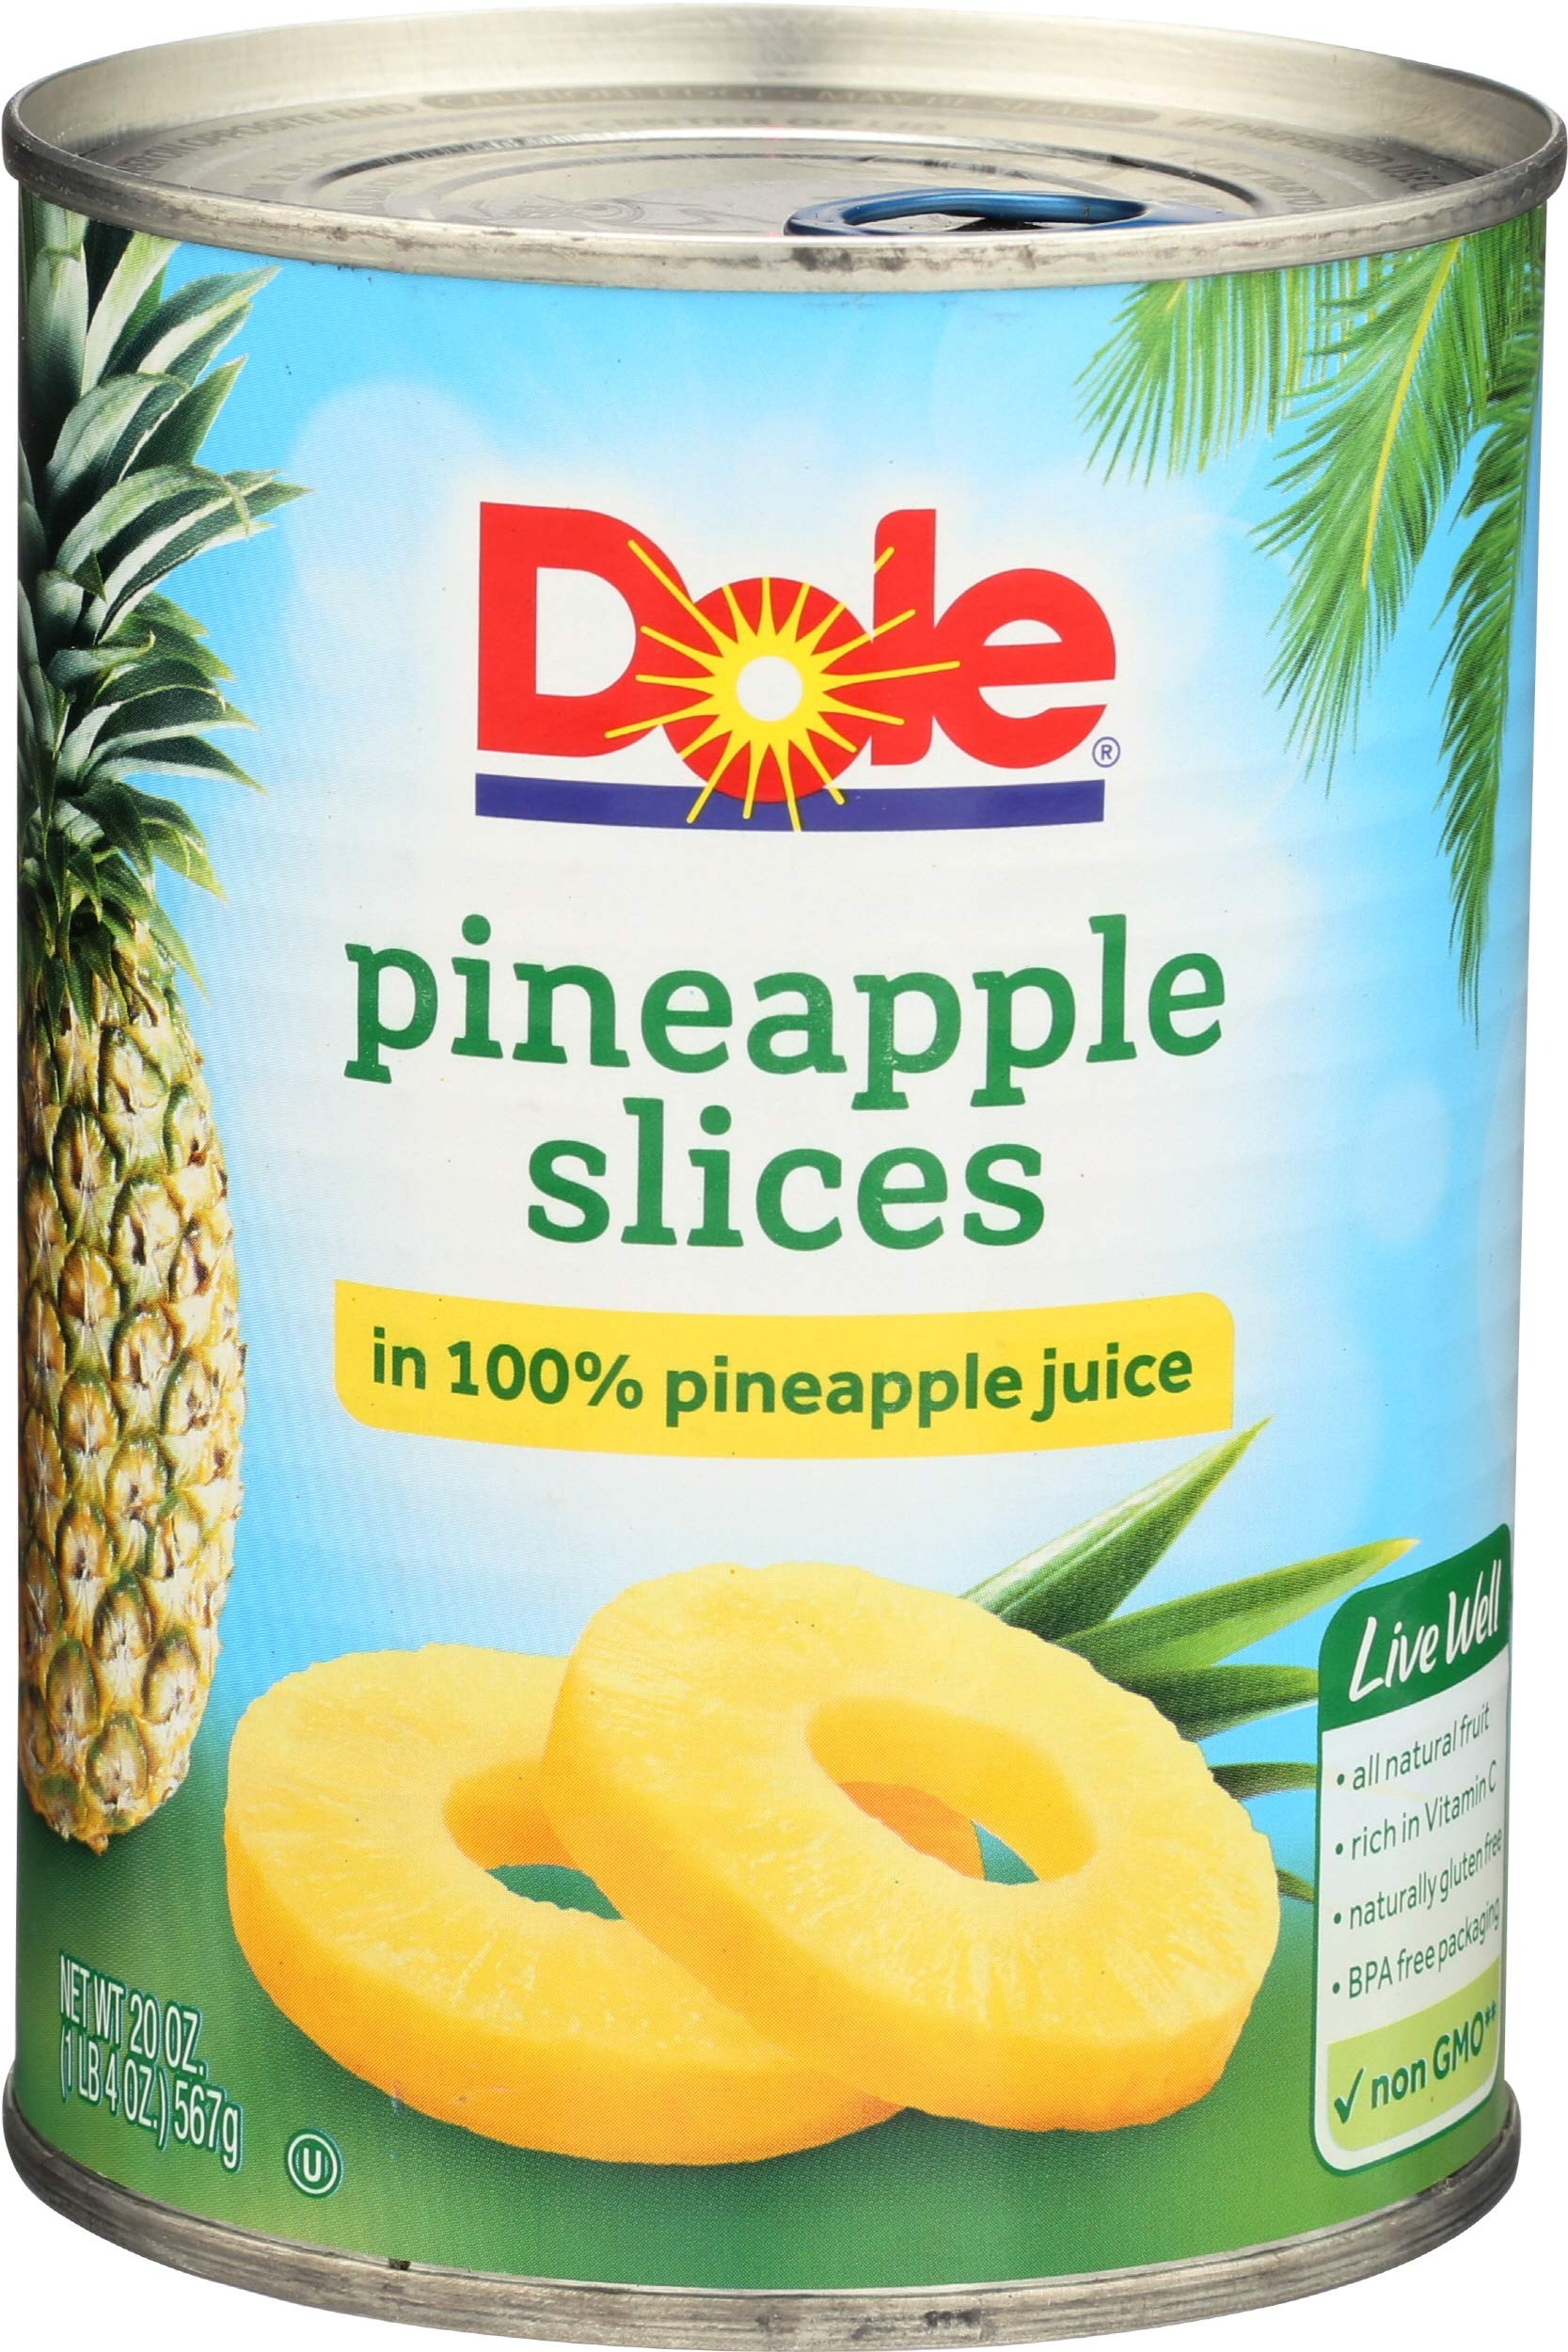
Item Name: Dole Pineapple Slices in 100% Pineapple Juice 20 oz (Pack of 12)
Bullet Point 1: All natural fruit. no sugar added. rich in vitamin c.
Bullet Point 2: Kosher.
Bullet Point 3: Dole. make every day shine. satisfaction guaranteed.
Bullet Point 4: In 100% pineapple juice.
Product Description: Dole Pineapple Slices All Natural Fruit No Sugar Added Rich in Vitamin C
Value: 12.0
Unit: units

Price: 5.28